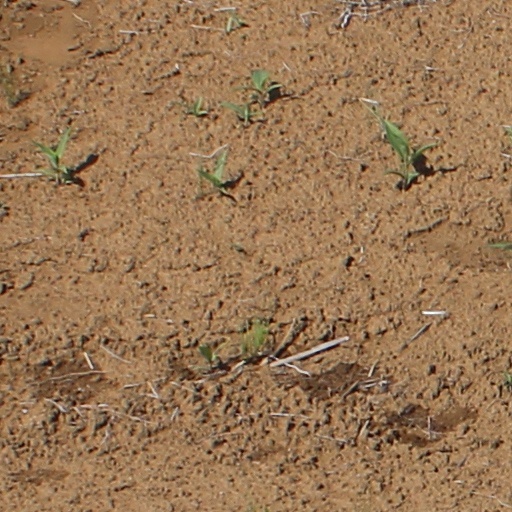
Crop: wheat